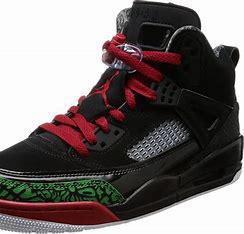
Brand: Jordan
Model: Spizike